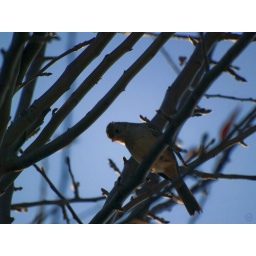
bird in the tree